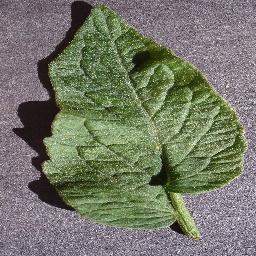
Label: Tomato___healthy